KVIL

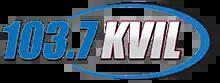
KVIL ident used from 2013 to 2015.

On May 2, 2013, KVIL-FM dropped the "Lite FM" branding in favor of using its call letters and re-positioned the station as "The Best Variety...90s, 2K & Today." It was marketed as "The New Sound of 103-7 KVIL" to attract a new generation of listeners.